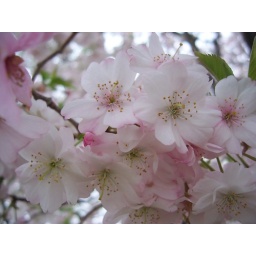
pink in the tree